HMS Echo

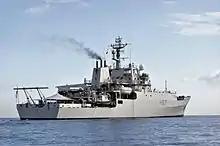
HMS "Echo" (H87) under sail from Valletta, Malta in 2016

A number of ships Royal Navy have been named HMS "Echo", after the Echo of Greek mythology